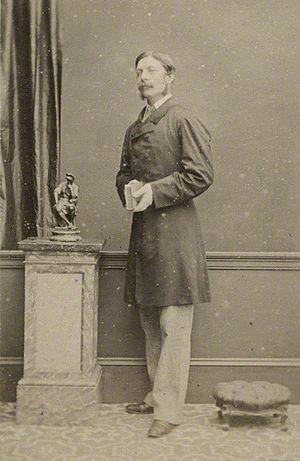
Robert Wellesley Grosvenor, 2ᵉ baron Ebury était un politicien britannique.